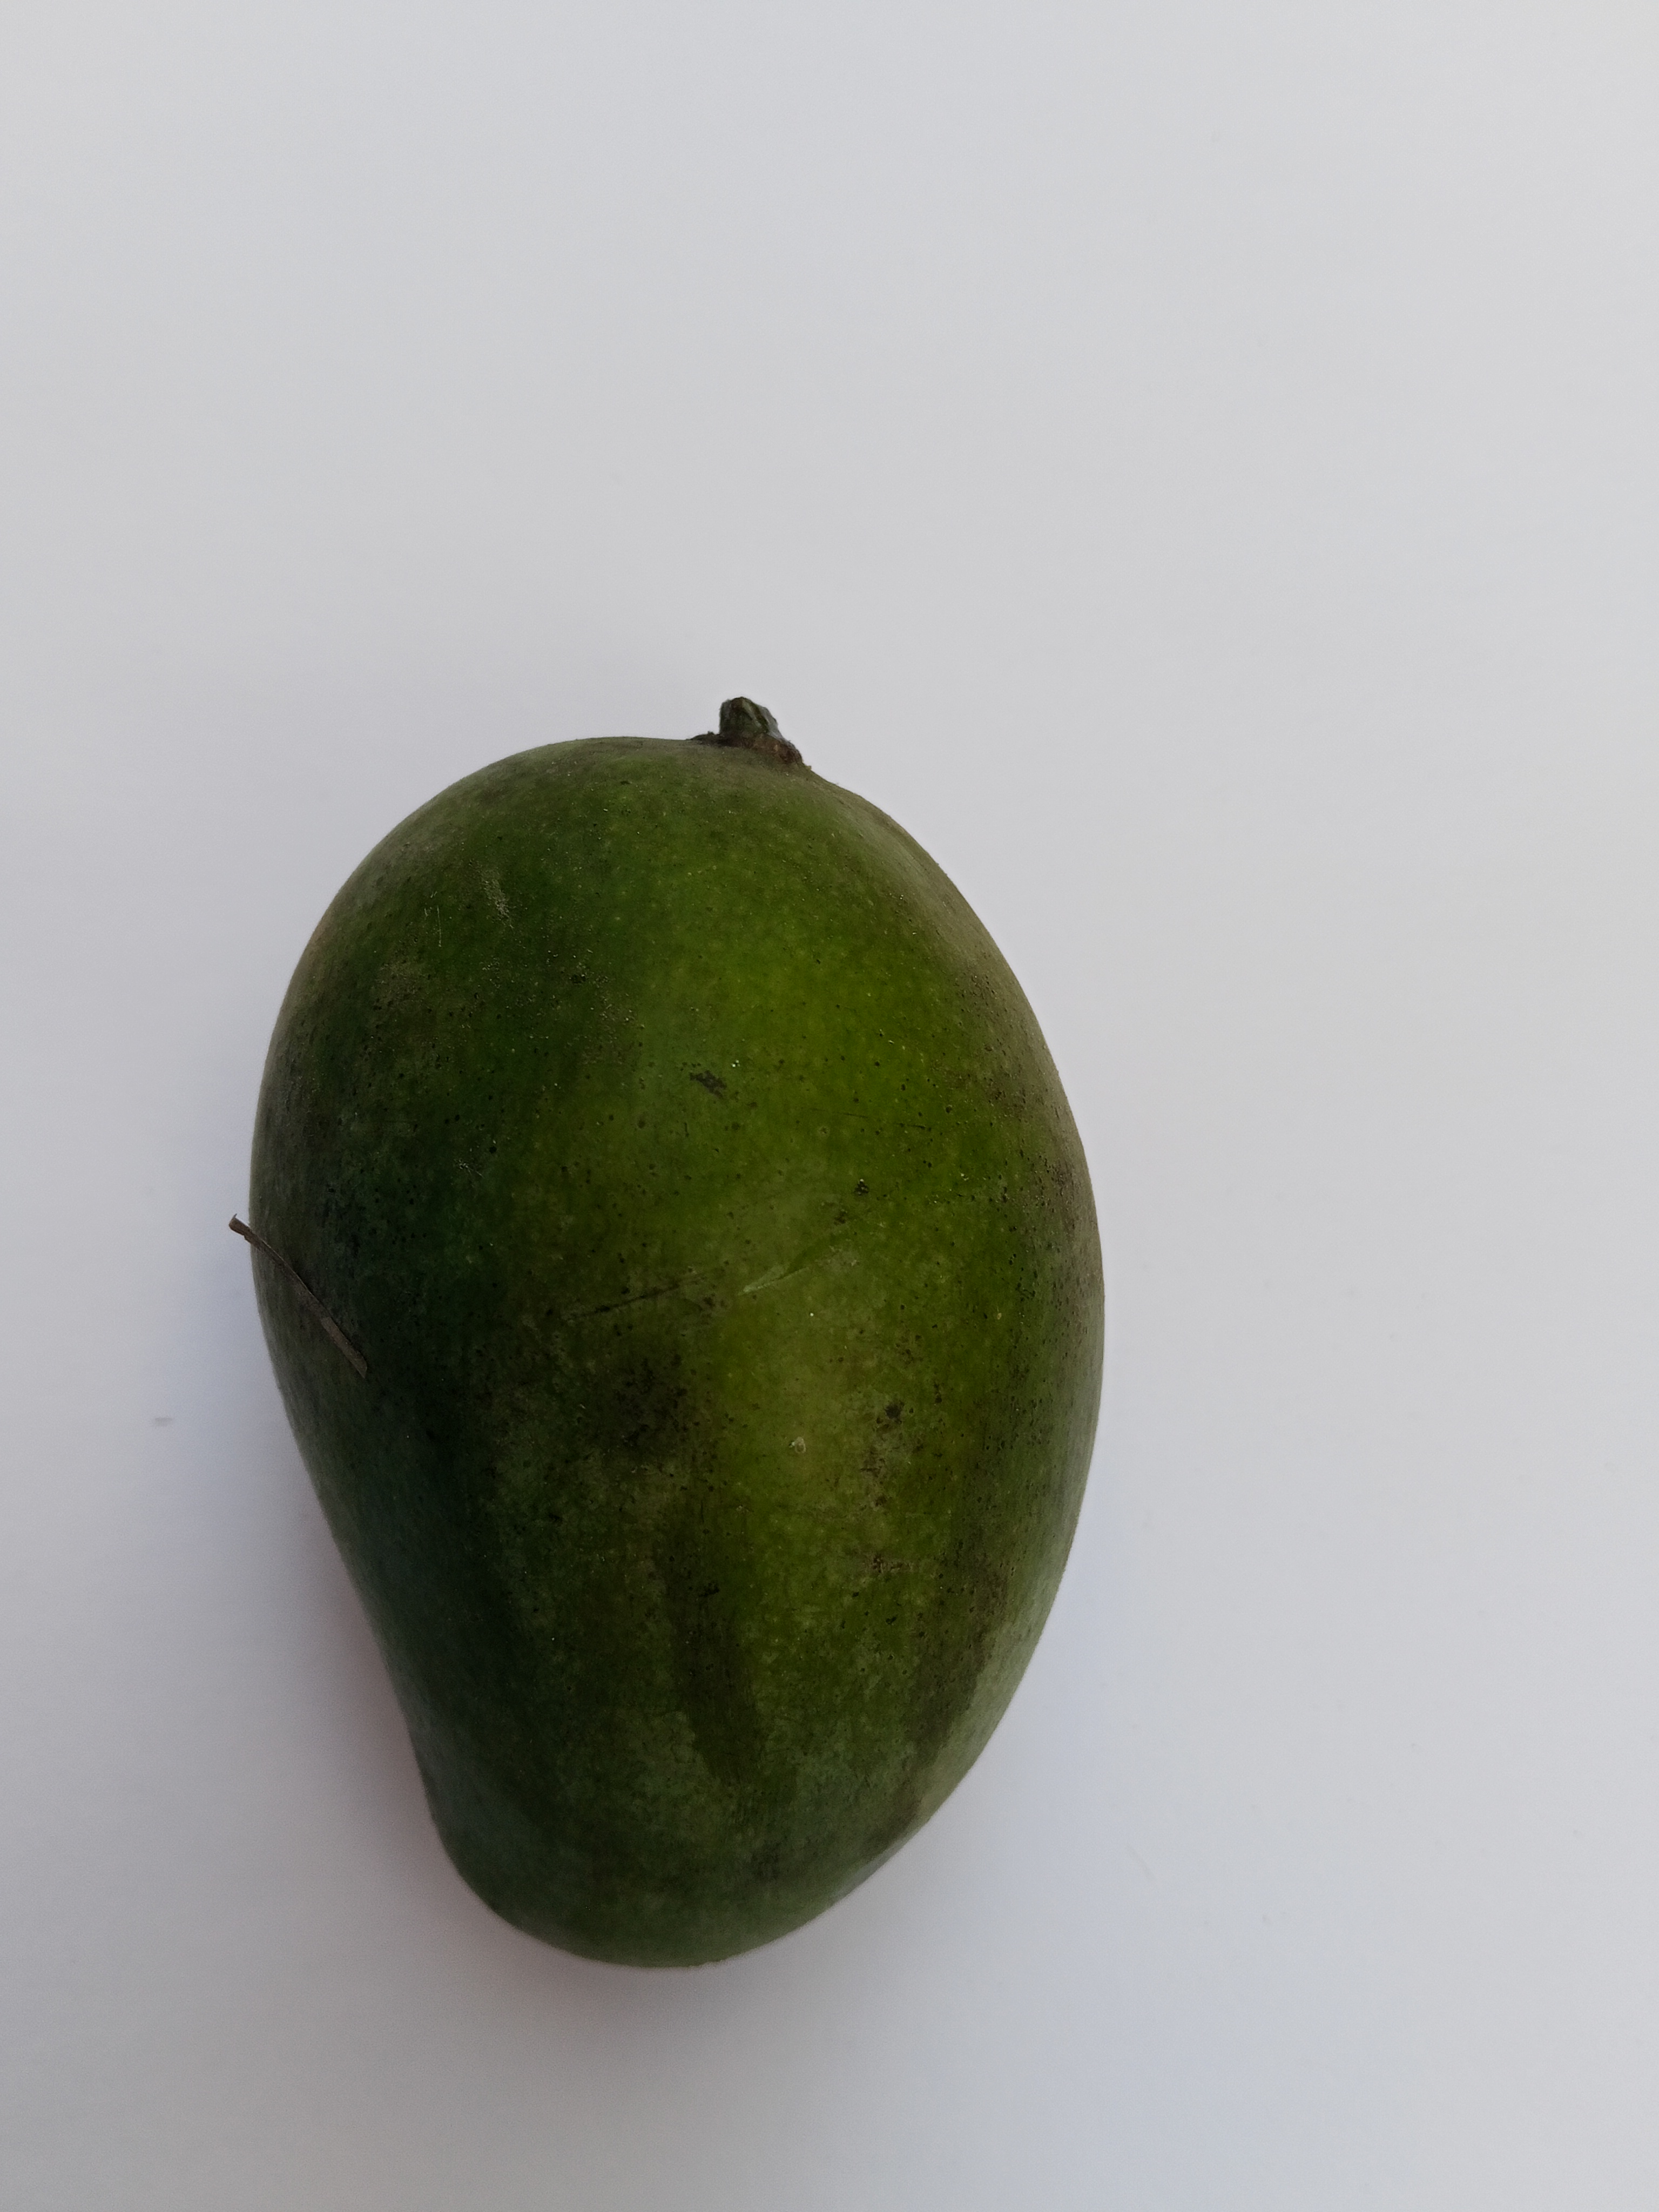
Mango variety: Amrapali